HDMS Dannebroge

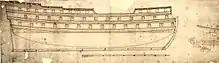
Ship plan of "Dannebroge"

"Dannebroge" was built in 1692 and she was the largest ship-of-the-line in the Dano-Norwegian navy at that time with her 84 cannons placed on two decks and a crew of 600 men. She was also the first ship in Denmark that was built according to a plan drawing.